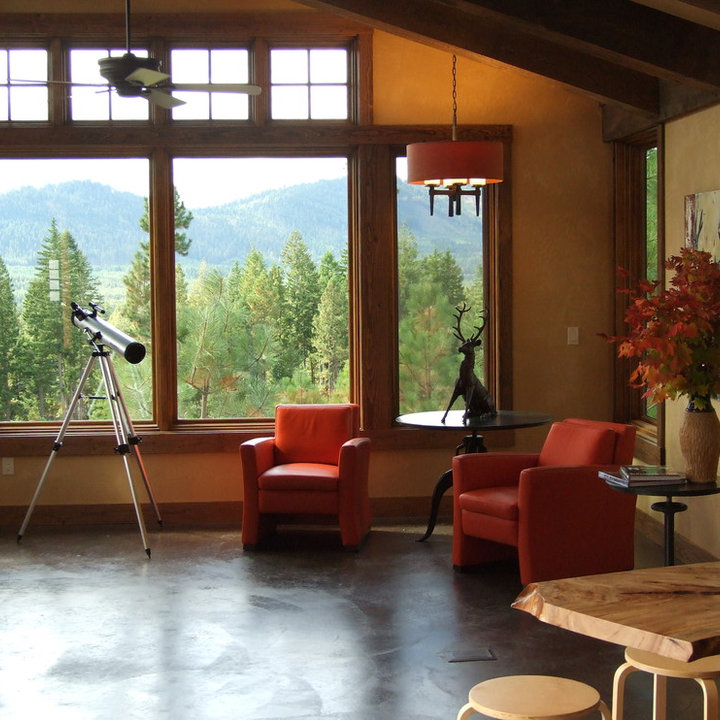
Style: Rustic